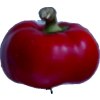
Label: red_pepper